Catahoula Parish Courthouse

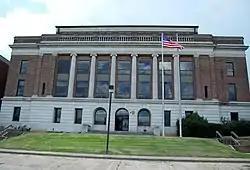

The Catahoula Parish Courthouse, located at 301 Bushley Street (LA 124) in Harrisonburg, Louisiana, was built in 1930. It was listed on the National Register of Historic Places in 1988.